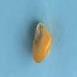
Maize quality: Good